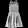
Label: Dress